Ptahhotep

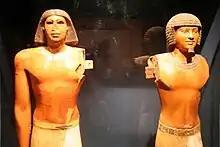
Ptahhotep with two different wigs - Imhotep Museum in Saqqara

Ptahhotep ( "Peace of Ptah";, sometimes known as Ptahhotep I or Ptahhotpe, was an ancient Egyptian vizier during the late 25th century BC and early 24th century BC Fifth Dynasty of Egypt. He is credited with authoring "The Maxims of Ptahhotep", an early piece of Egyptian "wisdom literature" or philosophy meant to instruct young men in appropriate behavior.